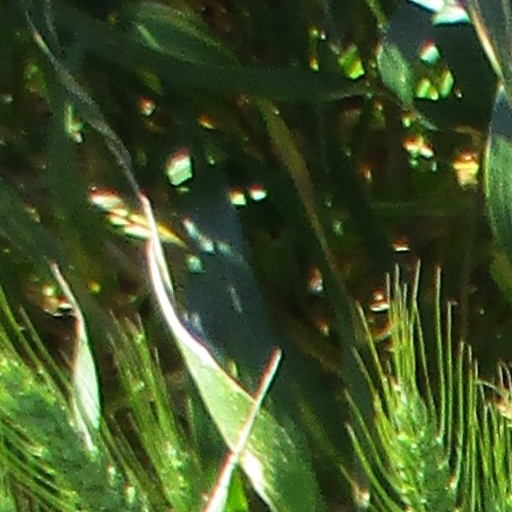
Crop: wheat